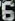
Number: 6